The Texas Bearcat

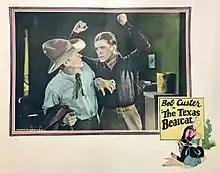
Lobby card

The Texas Bearcat is a 1925 American silent Western film directed by B. Reeves Eason and starring Bob Custer. It was distributed by Film Booking Offices of America.